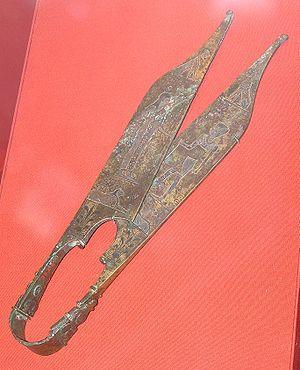
Les forces sont des outils ou instruments de coupe dotés de deux lames qui se chevauchent et travaillent en cisaillement et qui sont réunies par un ressort en acier, le tout formant généralement une seule pièce.
Le terme ciseau désigne une famille d'outils servant à couper nettement divers matériaux ou à enlever de la matière. On désigne par « ciseau » un ferrement plat qui coupe ou tranche par un des bouts et qui sert à travailler le bois, le fer, la pierre, etc.